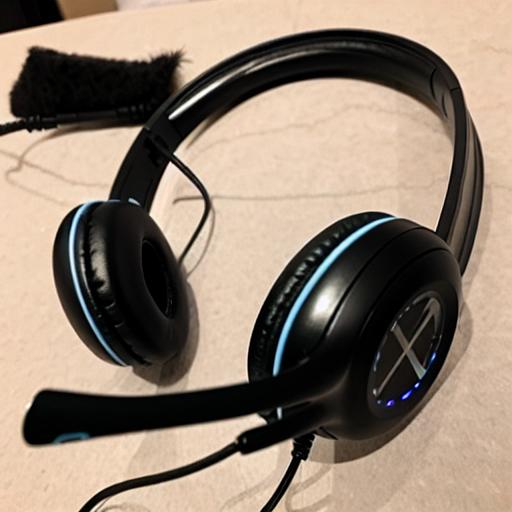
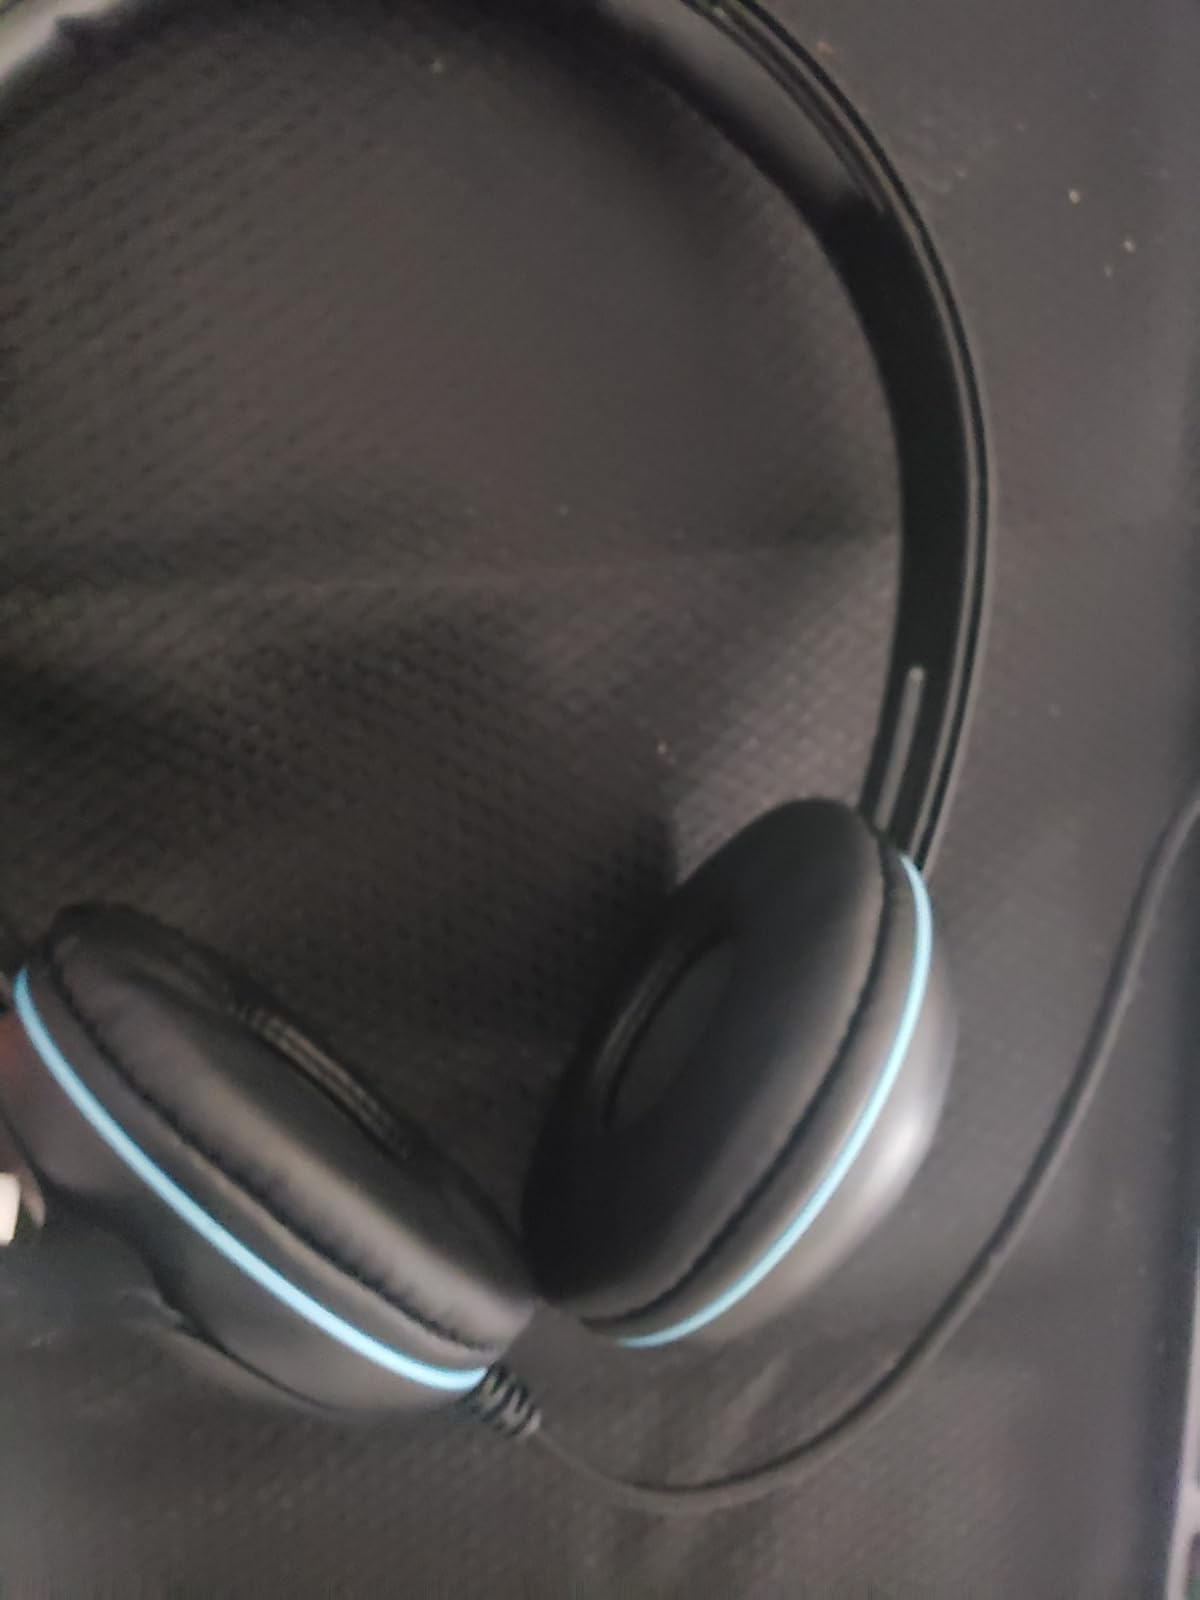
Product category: headphones
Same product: no